Question: Please indicate a possible affordance area of the baseball bat that can be used for hitting
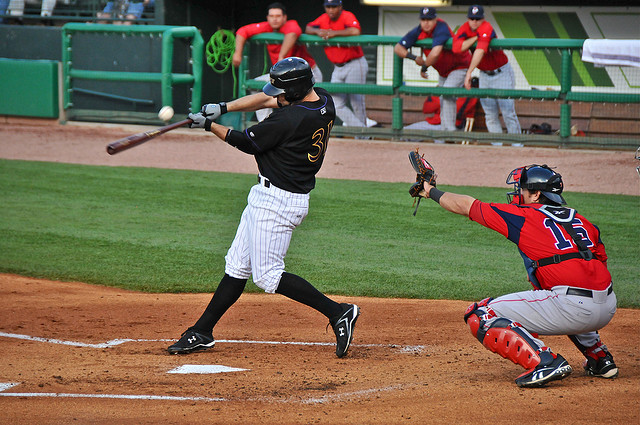
Answer: [101.638, 123.557, 170.574, 155.897]